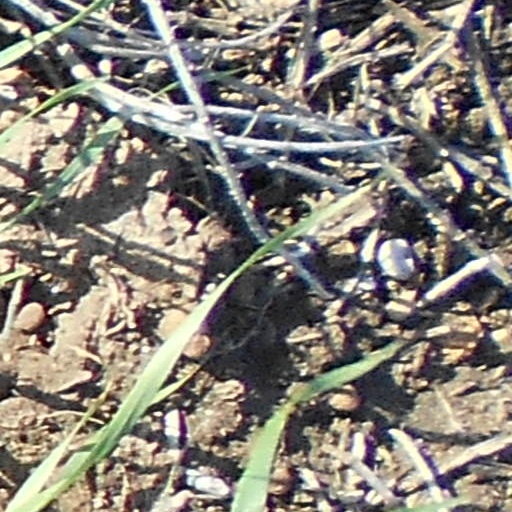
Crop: wheat